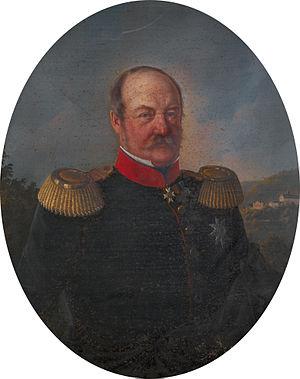
Frédéric Günther, prince de Schwarzbourg-Rudolstadt était un prince souverain de Schwarzbourg-Rudolstadt.